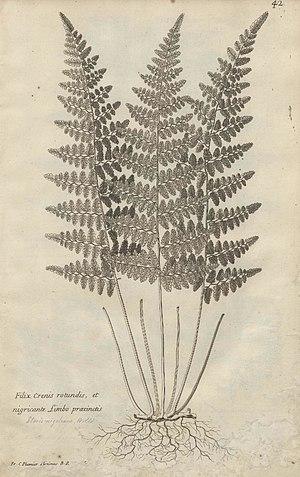
Traité des Fougères de l Amérique-page-001
Charles Plumier, né le 20 avril 1646 à Marseille et mort le 20 novembre 1704 au Puerto de Santa María en Espagne, est un botaniste et voyageur-naturaliste français.